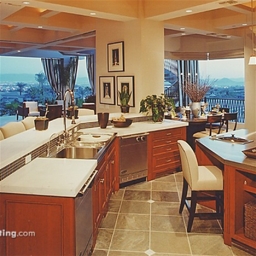
Room type: kitchen